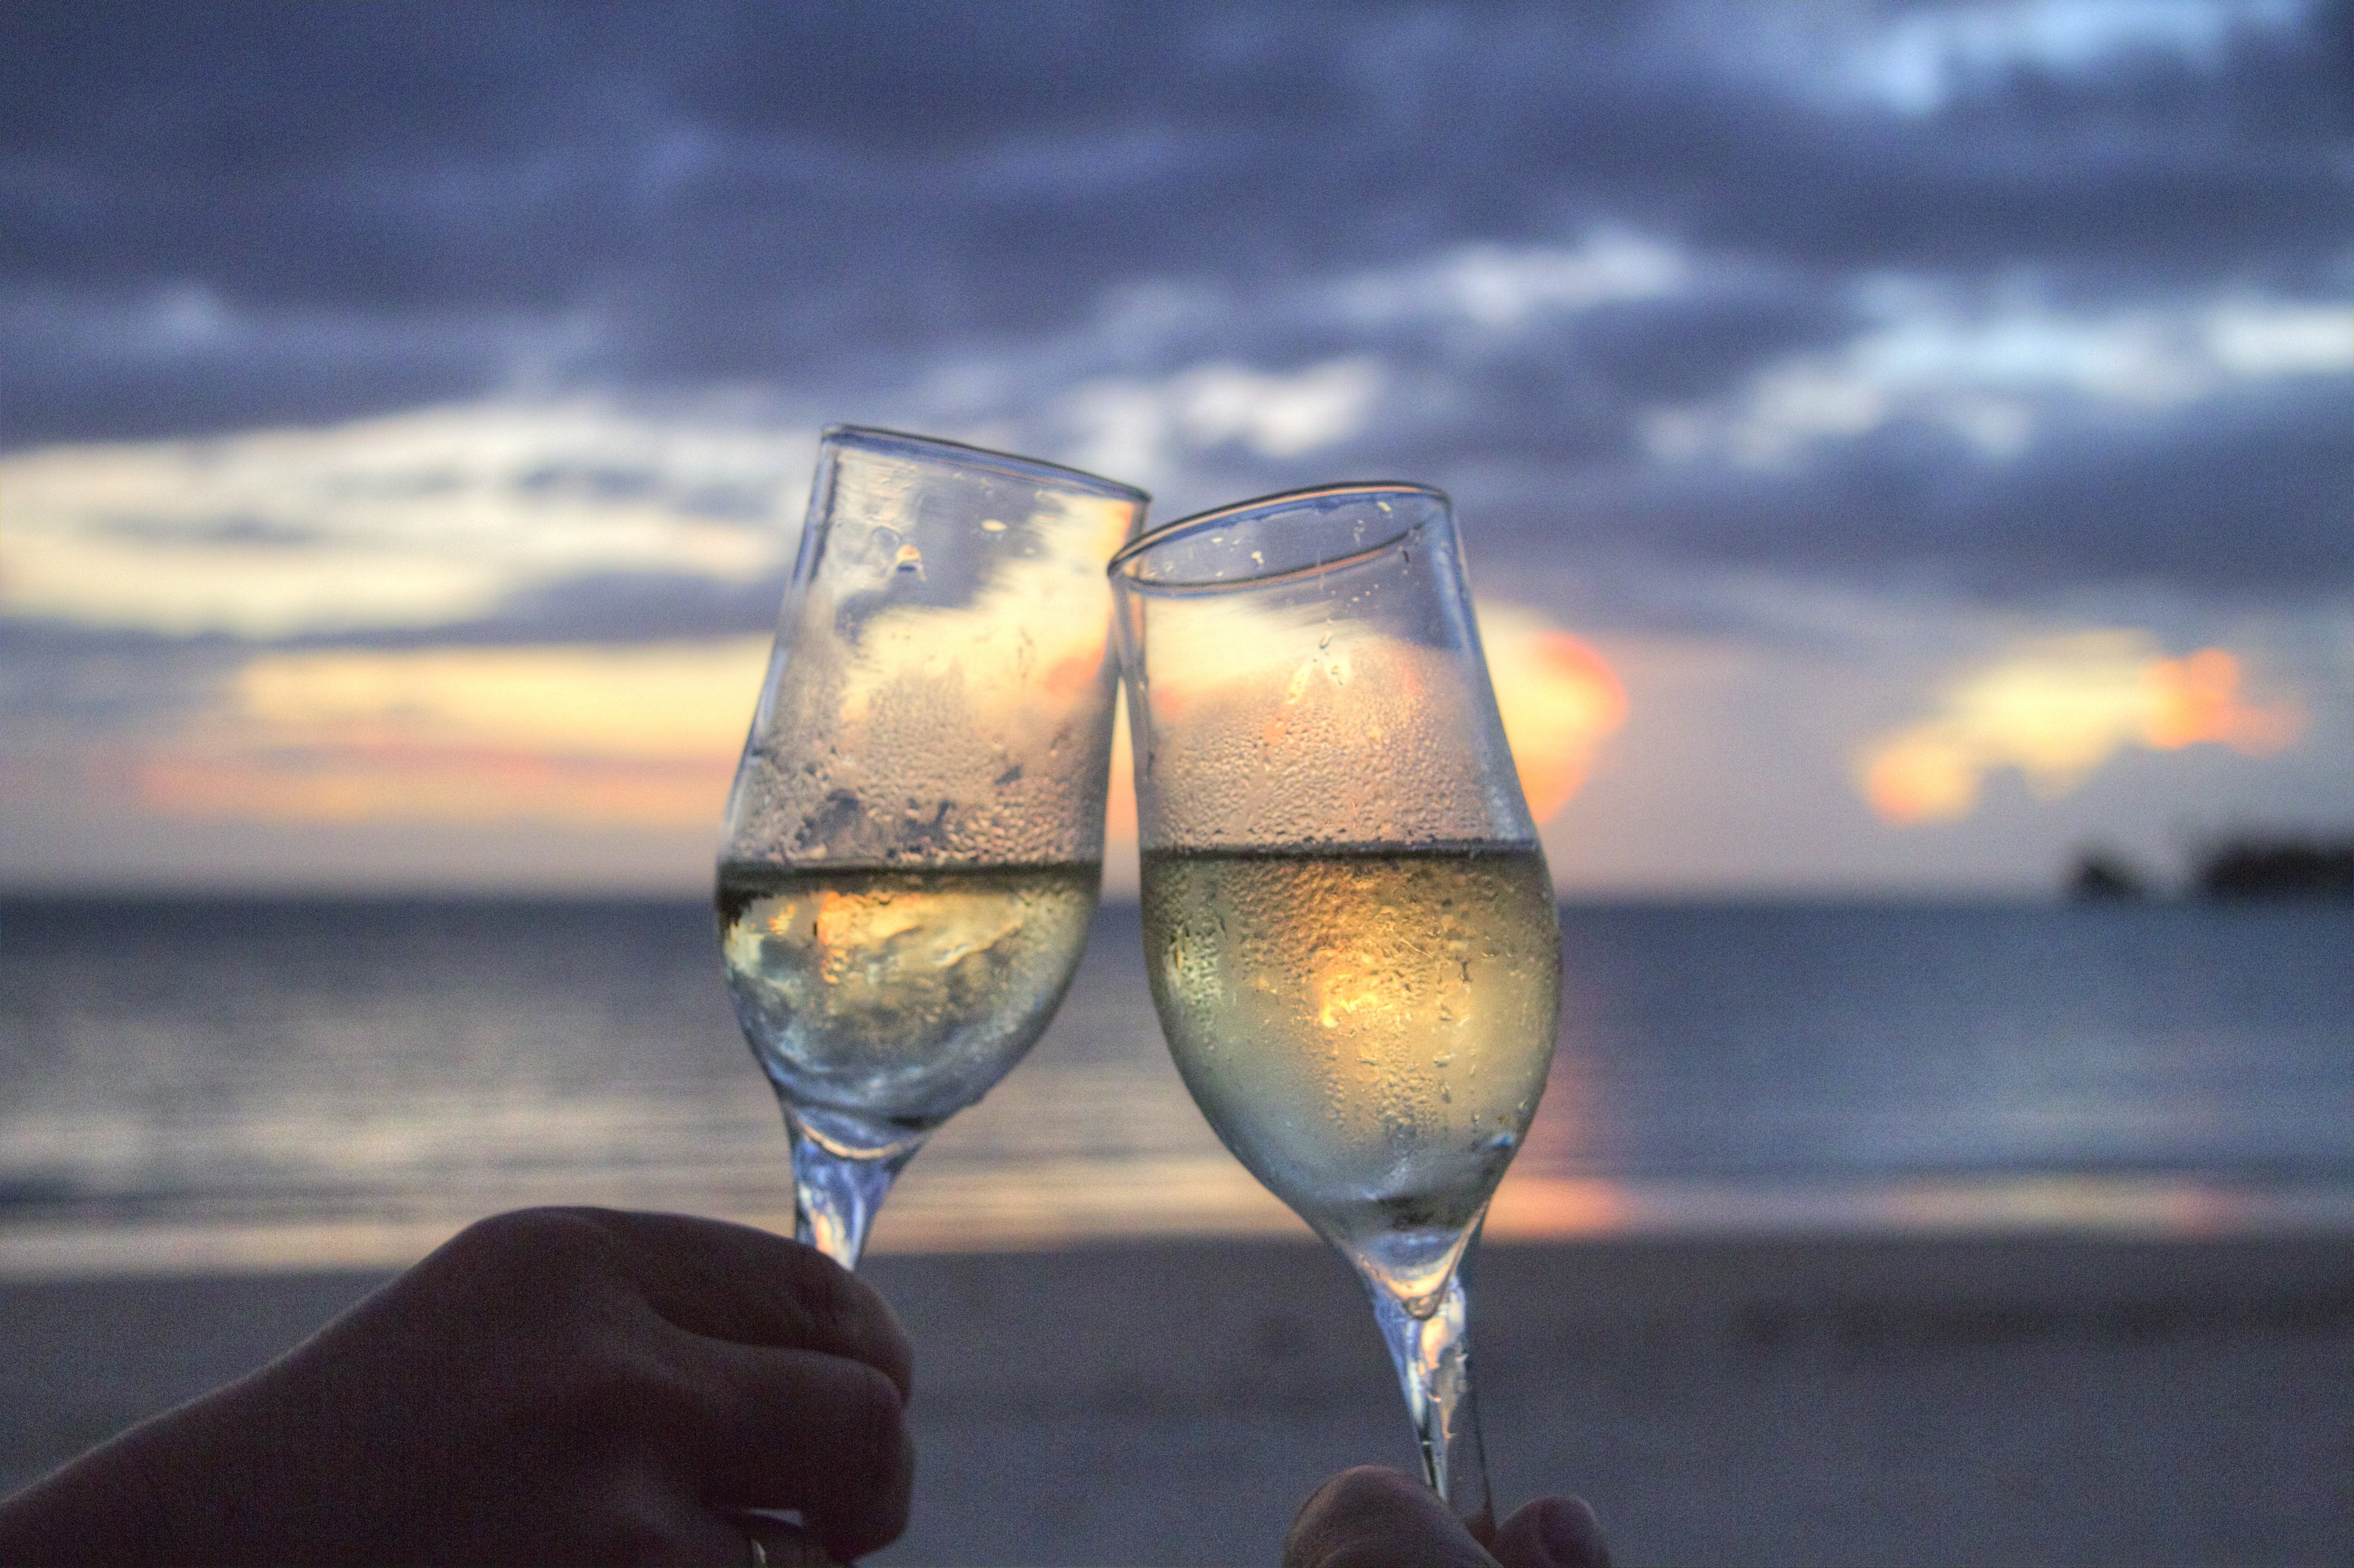
beach, sea, ocean, sunset, wine, sunlight, glass, summer, love, evening, reflection, couple, drink, together, cocktail, date, wine glass, cheers, cheerful, clouds, hands, glasses, dinner, pov, champagne, sparkling wine, stemware, alcoholic beverage, distilled beverage, clink glasses